Phoenix Suns

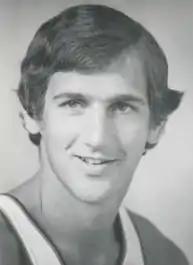
Paul Westphal led the Suns to their first-ever NBA Finals in 1976

The Suns faced an experienced Celtics team, led by eventual Hall of Famers Dave Cowens, John Havlicek and Jo Jo White. Game five of the 1976 NBA Finals took place at Boston Garden, where the Suns came back from a 22-point first-half deficit to force overtime. Havlicek made what was supposed to be a game-winning basket, but due to fans rushing the floor before time officially expired, officials put one second back on the clock with Phoenix having possession of the ball, but under their own basket. Instead of attempting a desperation heave, the Suns' Westphal intentionally called a timeout that they did not have, a technical foul, giving the Celtics a free throw, which Jo Jo White converted to put them up 112–110. However, this advanced the ball to half-court, and once the Suns had possession, Garfield Heard made a buzzer-beating turnaround jump shot to force a third overtime. The Suns' hard-fought battle was short-lived, as Boston's reserve player Glenn McDonald scored six of his eight points in the third overtime to lead the Celtics to a 128–126 win. Boston eventually won the series in six games, clinching the championship at the Coliseum, defeating Phoenix in game six, 87–80.